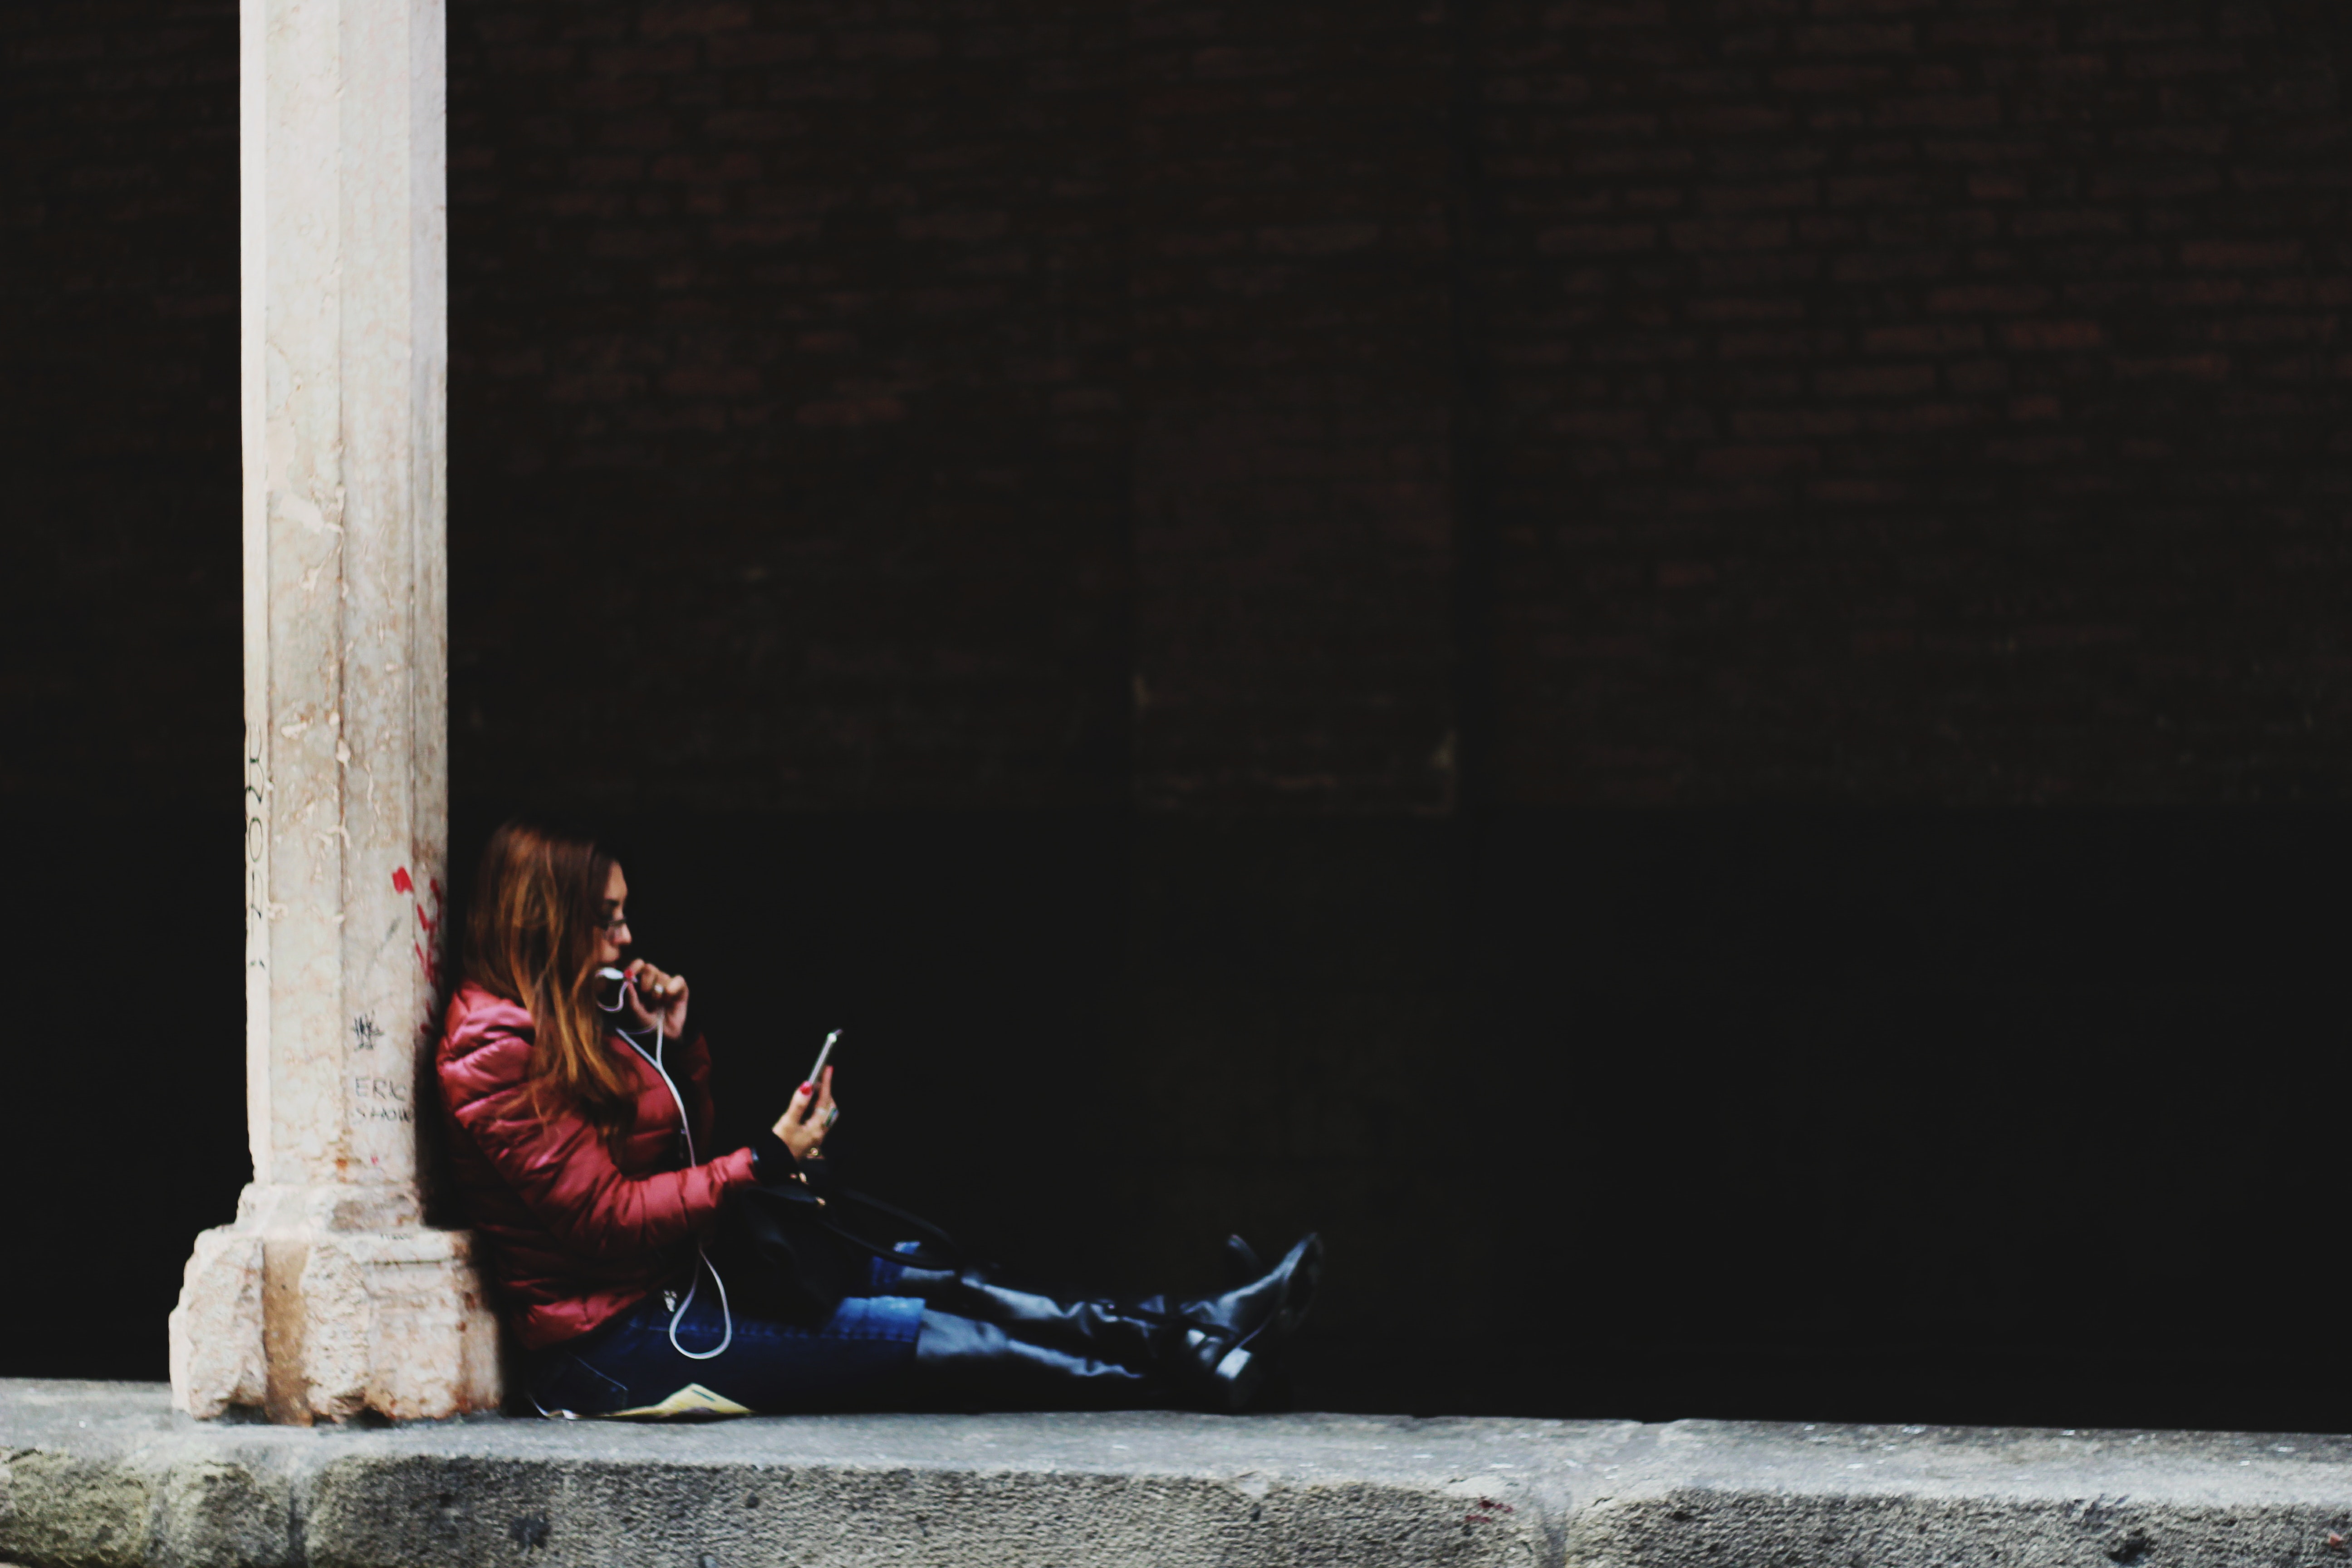
wall, sitting, art, visual arts, street, window, street art, darkness, road, shadow, Tints and shades